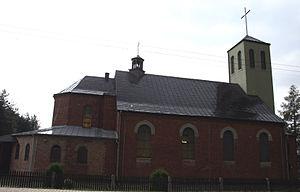
La gmina de Herby est une commune rurale de la voïvodie de Silésie et du powiat de Lubliniec. Elle s'étend sur 50,47 km² et comptait 6 981 habitants en 2006. Son siège est le village de Herby qui se situe à environ 17 kilomètres au nord-est de Lubliniec et à 57 kilomètres au nord de Katowice.
Herby est un village polonais de la voïvodie de Silésie et du powiat de Lubliniec. Il est le siège de la gmina de Herby et comptait 2 421 habitants en 2008.